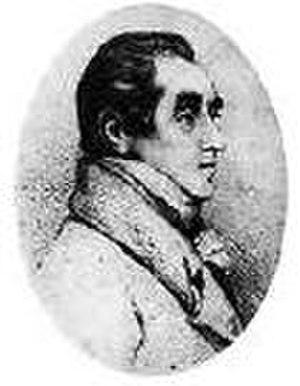
Charles Hatchett est un minéralogiste et chimiste, ainsi qu'un industriel charron et carrossier, constructeur de véhicule britannique, né le 2 janvier 1765 à Londres à Long Acre et mort le 10 mars 1847 à Londres.